St George's Circus

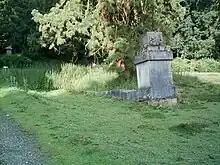
The fallen replica of the St George's Circus obelisk, in Brookwood Cemetery.

Following the construction of Waterloo Bridge, Waterloo Road was also cut through to terminate nearby, but this was not part of the original formal layout. Following the growth of nearby industry, and the construction of a railway viaducts by the London, Chatham and Dover Railway in the 1860s bringing noise and smoke pollution, the area become less popular as a middle class residential suburb. The surrounding streets contain a number of social housing estates constructed by the City of London Corporation and Peabody Trust, dating from the Victorian era to the 1950s.